Music festival

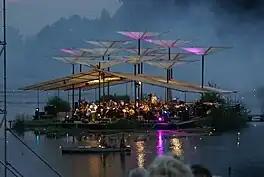
Leigo Järvemuusika in 2007

The music festival emerged in England in the 18th century, as an extension of urban concert life into a form of seasonal, cultural festivity, structured around a schedule of music performances, or concerts. Music festivals generally feature regular and extensive programming, than more spontaneous or improvised forms of music festivity. In traditional genres such as folk and classical music, a music festival can be defined as a community event, with performances of singing and instrument playing, that is often presented with a theme such as a music genre (e.g., blues, folk, jazz, classical music), nationality, locality of musicians, or holiday.